The Tail of Beta Lyrae

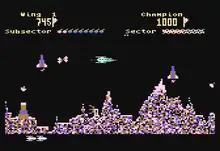
Gameplay screenshot

"The Tail of Beta Lyrae" puts the player in the role of "a wing commander assigned to the Beta Quadrant." Alien forces have occupied the mining colonies in the asteroid fields of the Beta Lyrae binary star system. The player pilots a fighter through the fields, destroying the alien invaders and their installations.